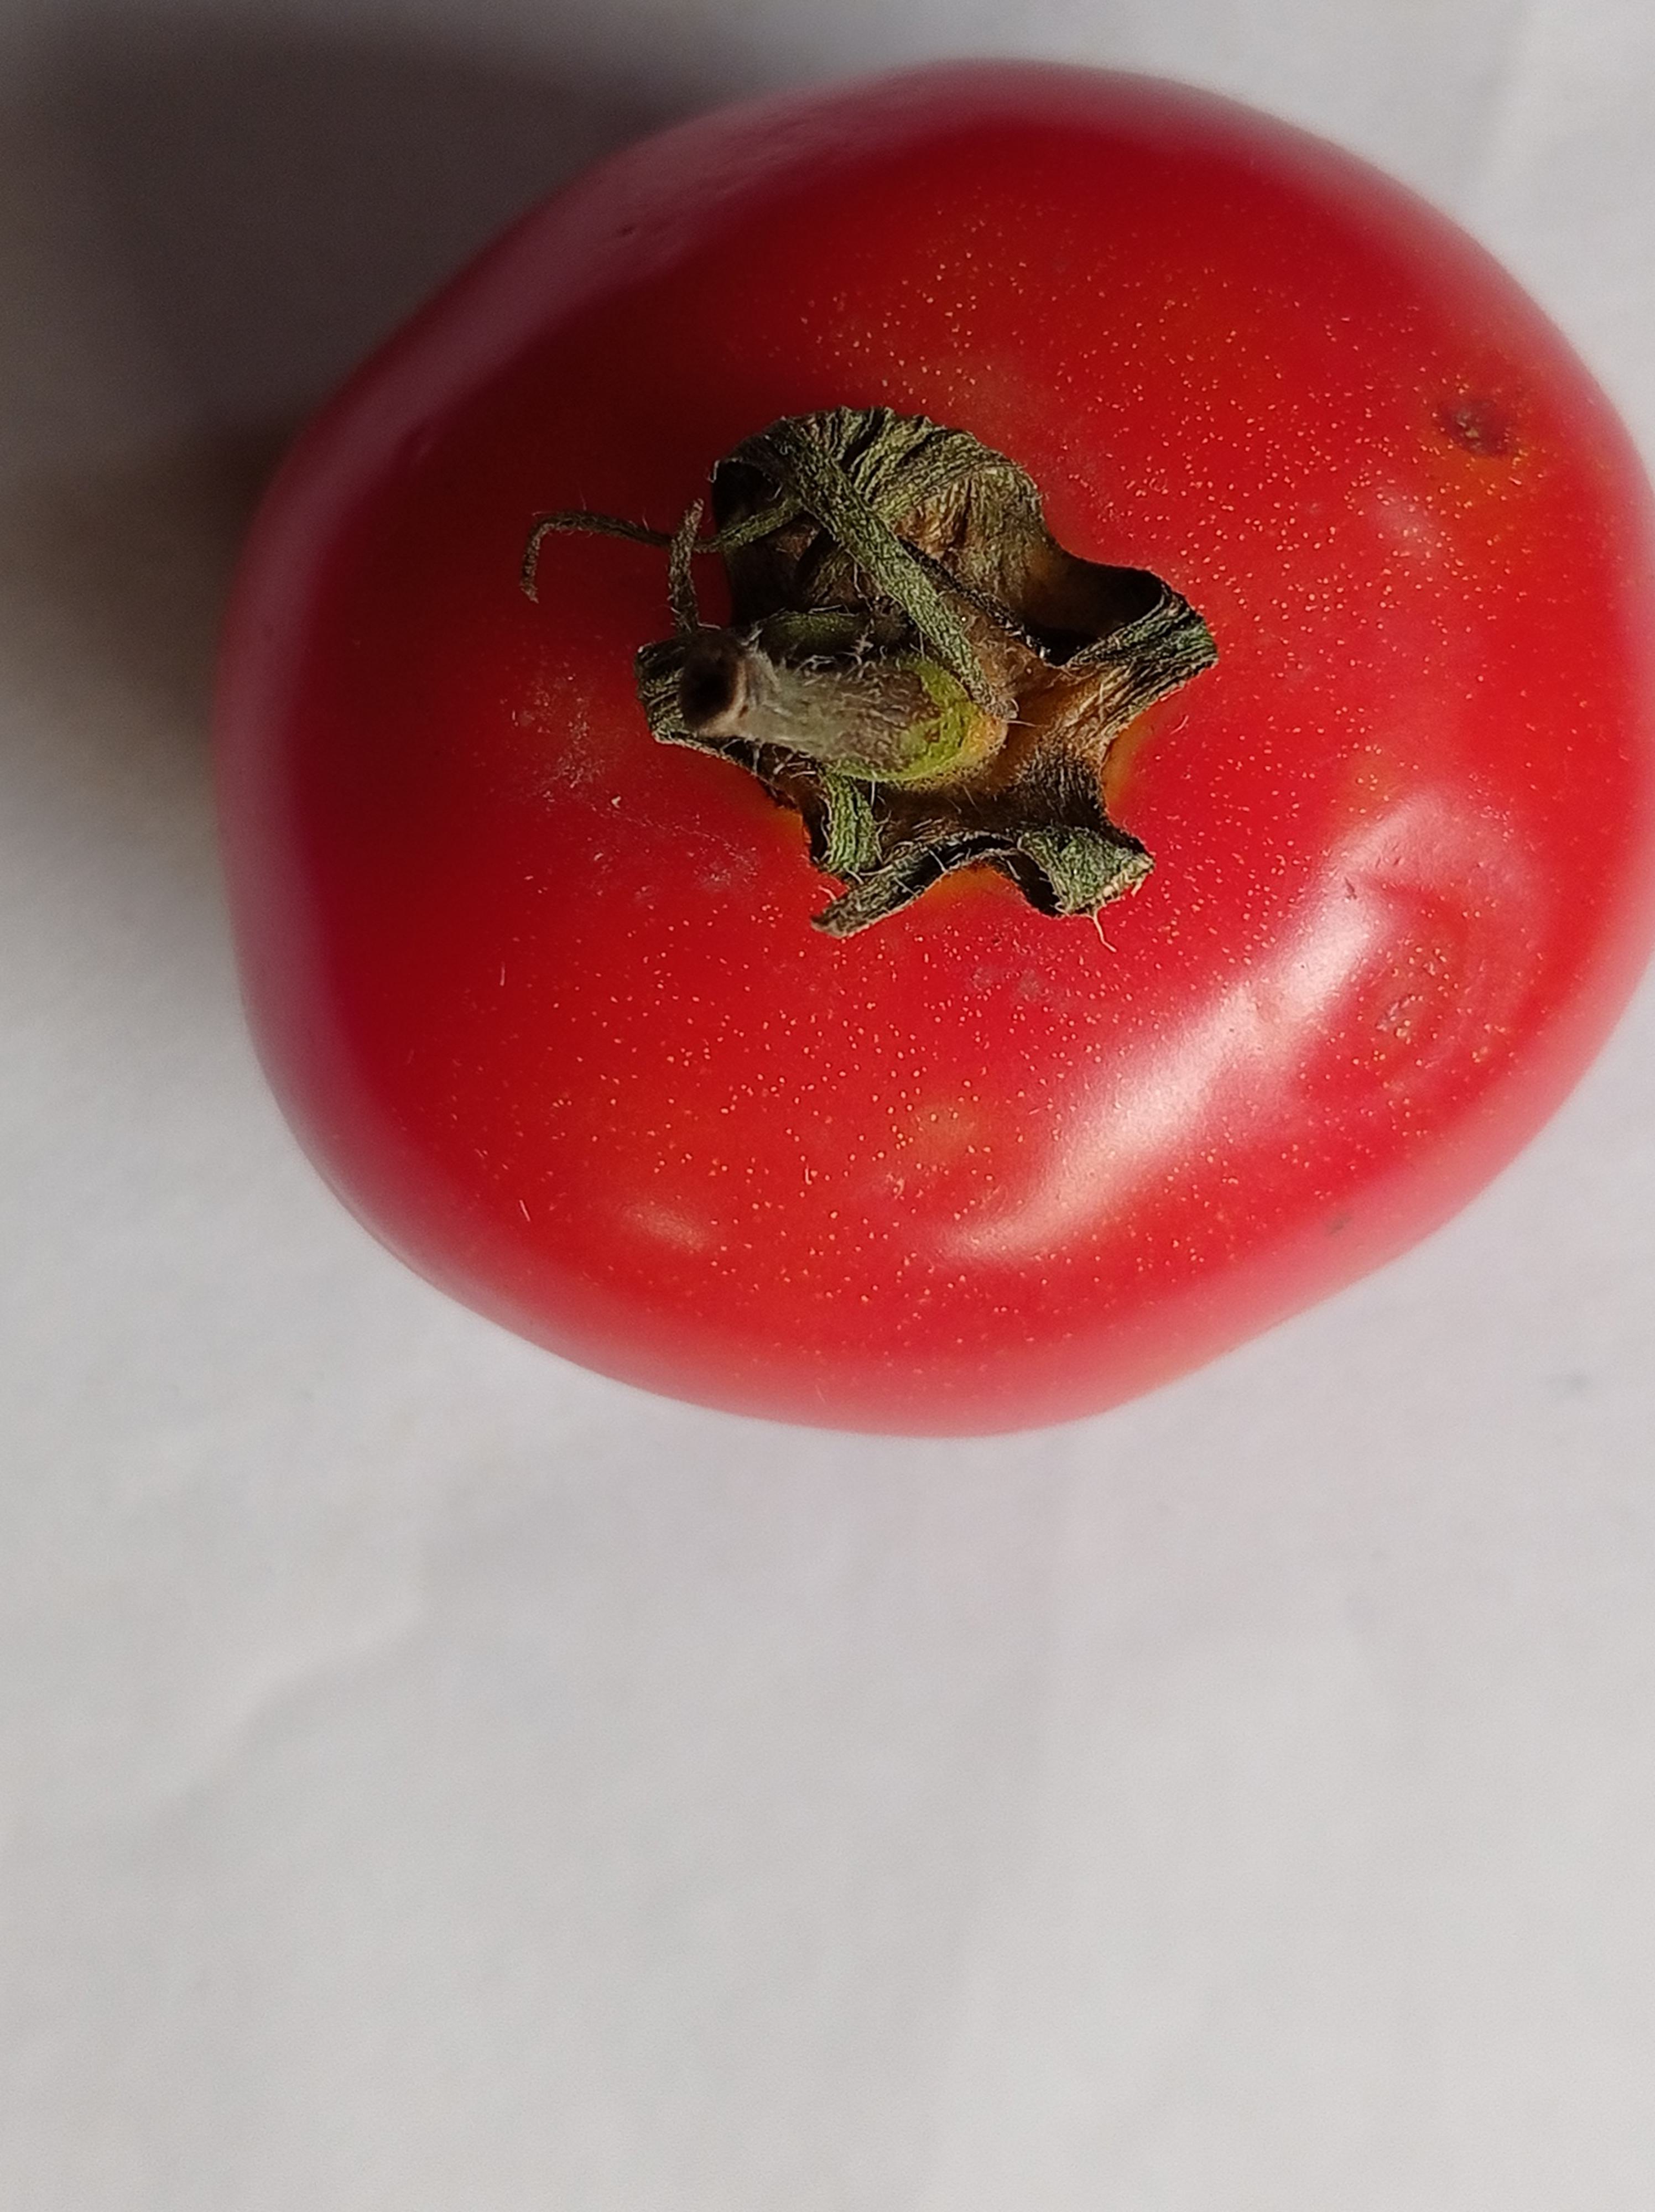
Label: Fresh